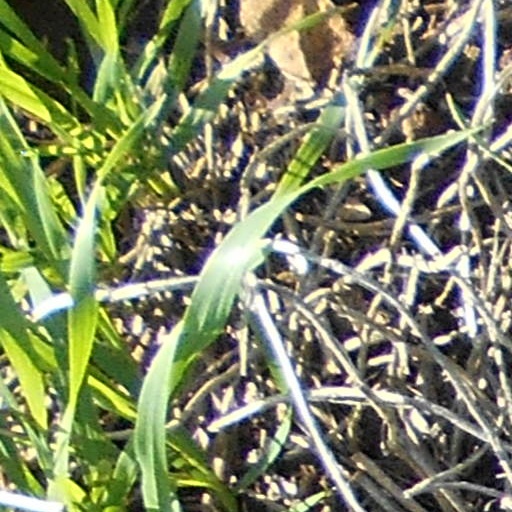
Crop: wheat